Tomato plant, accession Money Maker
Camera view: vertical (180 deg); turntable rotation: 210 degrees
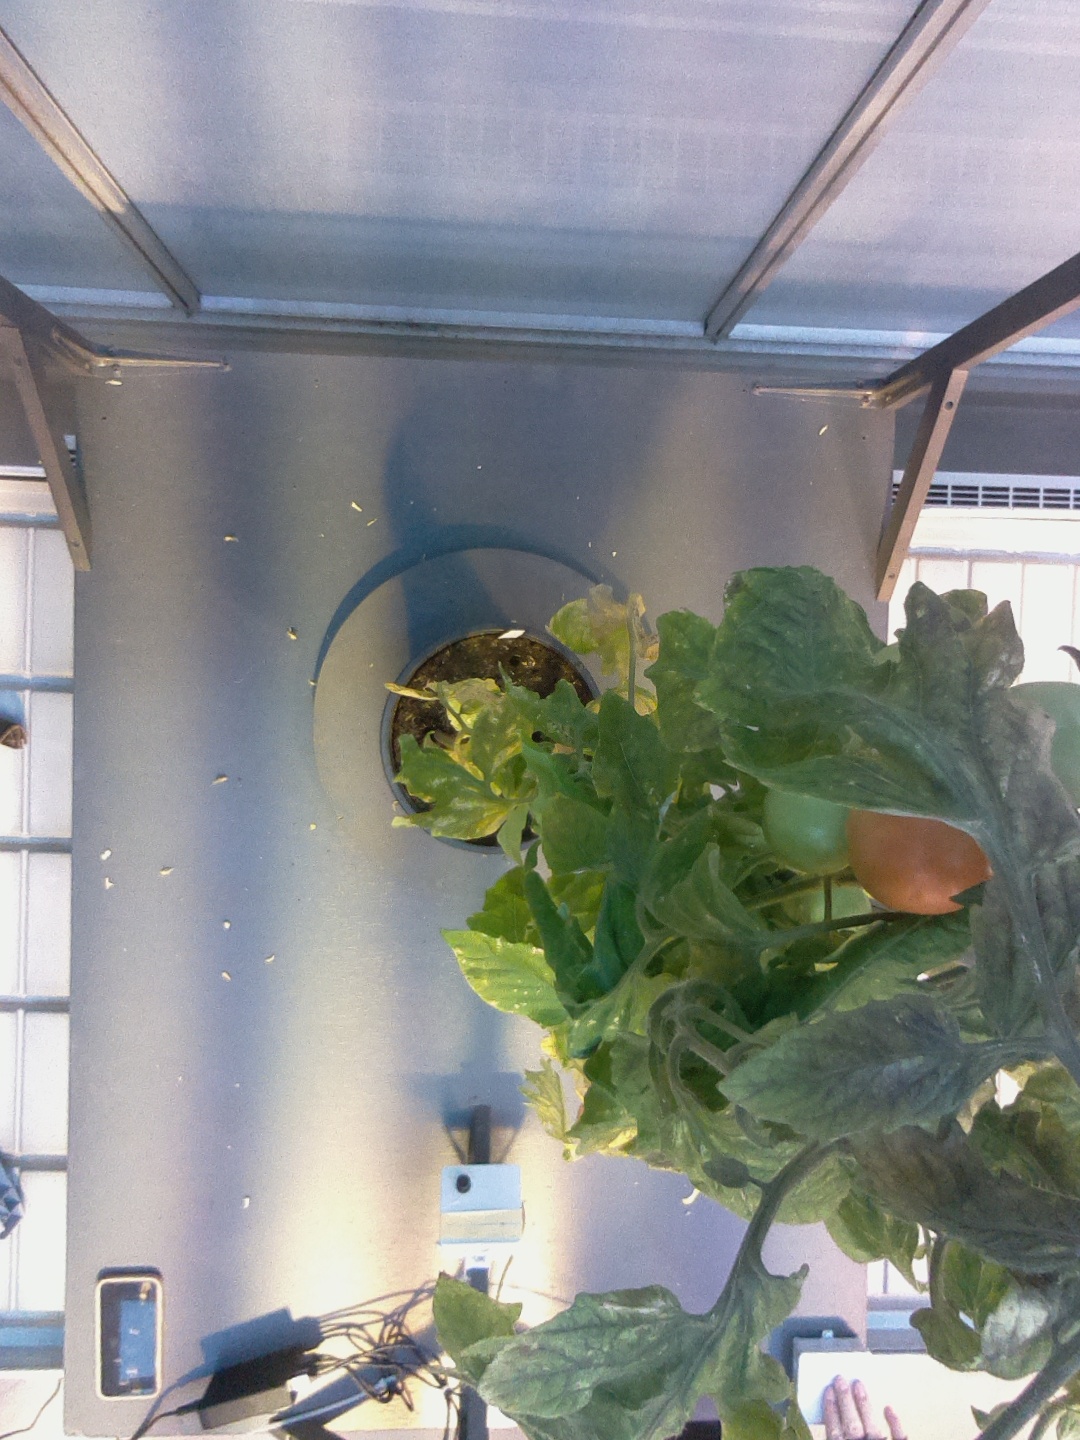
BBCH growth stage 80: fruits start showing typical ripe color (orange -> red)